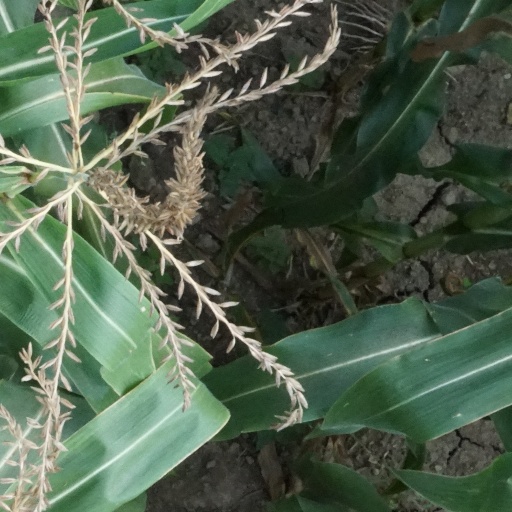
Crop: maize; corn